Lotus Europa

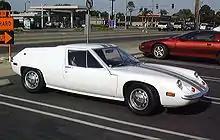
Federalized Lotus Europa (Type 65)

A small number of Series 2 vehicles were modified to be "federalized" for export to the United States. These Federal Type 54s had the low front fenders (guards) of the European model and the larger 1,565 cc engine of the later Lotus Type 65. In 1969–70, the Type 65 (also known as S2 Federal) was introduced specifically for export to the U.S., with additional changes to the body, chassis, suspension and the powerplant to better comply with U.S. D.O.T. standards. Among the changes, the engine was a slightly modified emission controlled Renault 16TL 1,565 cc unit rated at 80 hp rather than the 1,470 cc engine of the Type 54. The front suspension was changed to make the front end of the car taller along with taller front fenders to raise the headlamps. "Road & Track" magazine tested the Federal S2 and recorded 0-60 mph acceleration time of 9.6 seconds with a top speed of .